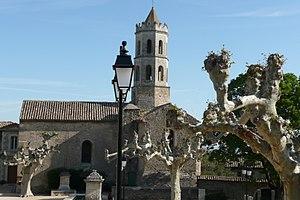
Eglise à Carsan.